Nojiri, Miyazaki

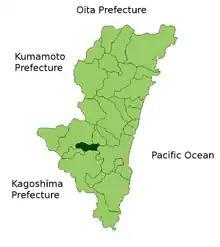
Location of Nojiri in Miyazaki

As of 2003, the town had an estimated population of 8,705 and the density of 97.96 persons per km. The total area was 88.86 km.